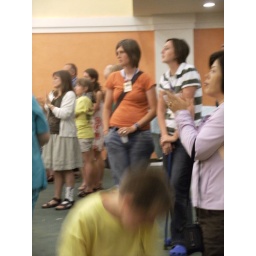
girl in orange is my partner and the girl with the can is another worker in budapest